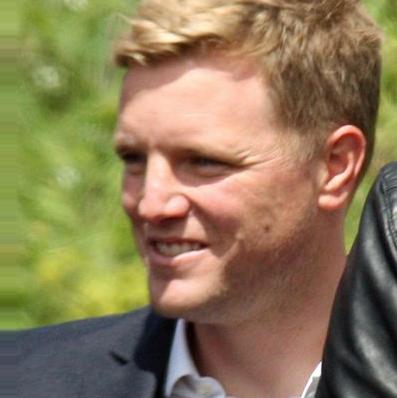
Age: 37